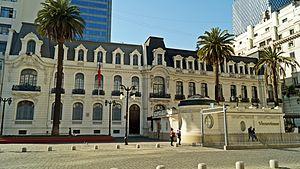
La famille Subercaseaux est une famille chilienne d'origine française qui a joué un rôle important au XIXᵉ et dans la première moitié du XXᵉ siècle au Chili, dans le domaine économique et le domaine culturel. Certains de ses membres ont fait fortune dans le secteur minier et la viticulture, et se sont distingués dans la politique et les arts.